Vitaly Ustinov

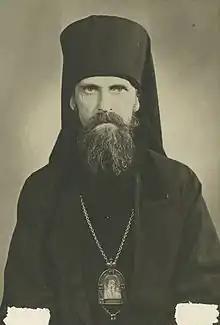
Bishop Vitaly in 1959

Metropolitan Vitaly (secular name Rostislav Petrovich Ustinov, ; 18 March 1910, St Petersburg – 25 September 2006, Magog, Quebec, Canada) was the fourth First Hierarch of the Russian Orthodox Church Outside Russia, from 1985 until his retirement in 2001; he was also the First Hierarch of the from 2001 until his death.